Urban agriculture

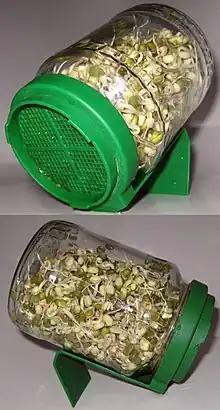
A sprouting glass jar with mung beans in it

Throughout the 2000s, 2010s, and 2020s, urban agriculture sites and usages of these sites have continued to grow. Groups managing some sites focus on the economic security and cultural preservation of immigrants, such as the Hmong American communities in various US states. Other groups incorporate urban agriculture programs as part of wider social justice missions, such as those in the city of Wilmington, Delaware. Still others seek to use urban agriculture as a means of combating community-scale food insecurity, as part of wider goals of rewilding cities and human diets, among a multitude of other uses. Much attention has been placed on the practice of urban agriculture in connection to food movements such as , sustainable food networks, and local food movements. Alternative food networks seek to redefine food production, distribution, and consumption by considering the sociocultural elements of local communities and economies. Sustainable food networks are a related concept, but focus more on ecological concerns. Local food networks focus more on the political responses to globalization or concerns with the environmental impacts of industrialized food transportation.